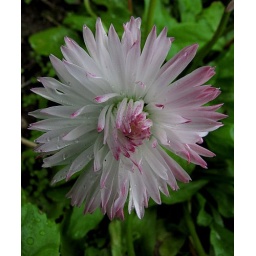
daisy in white and rose